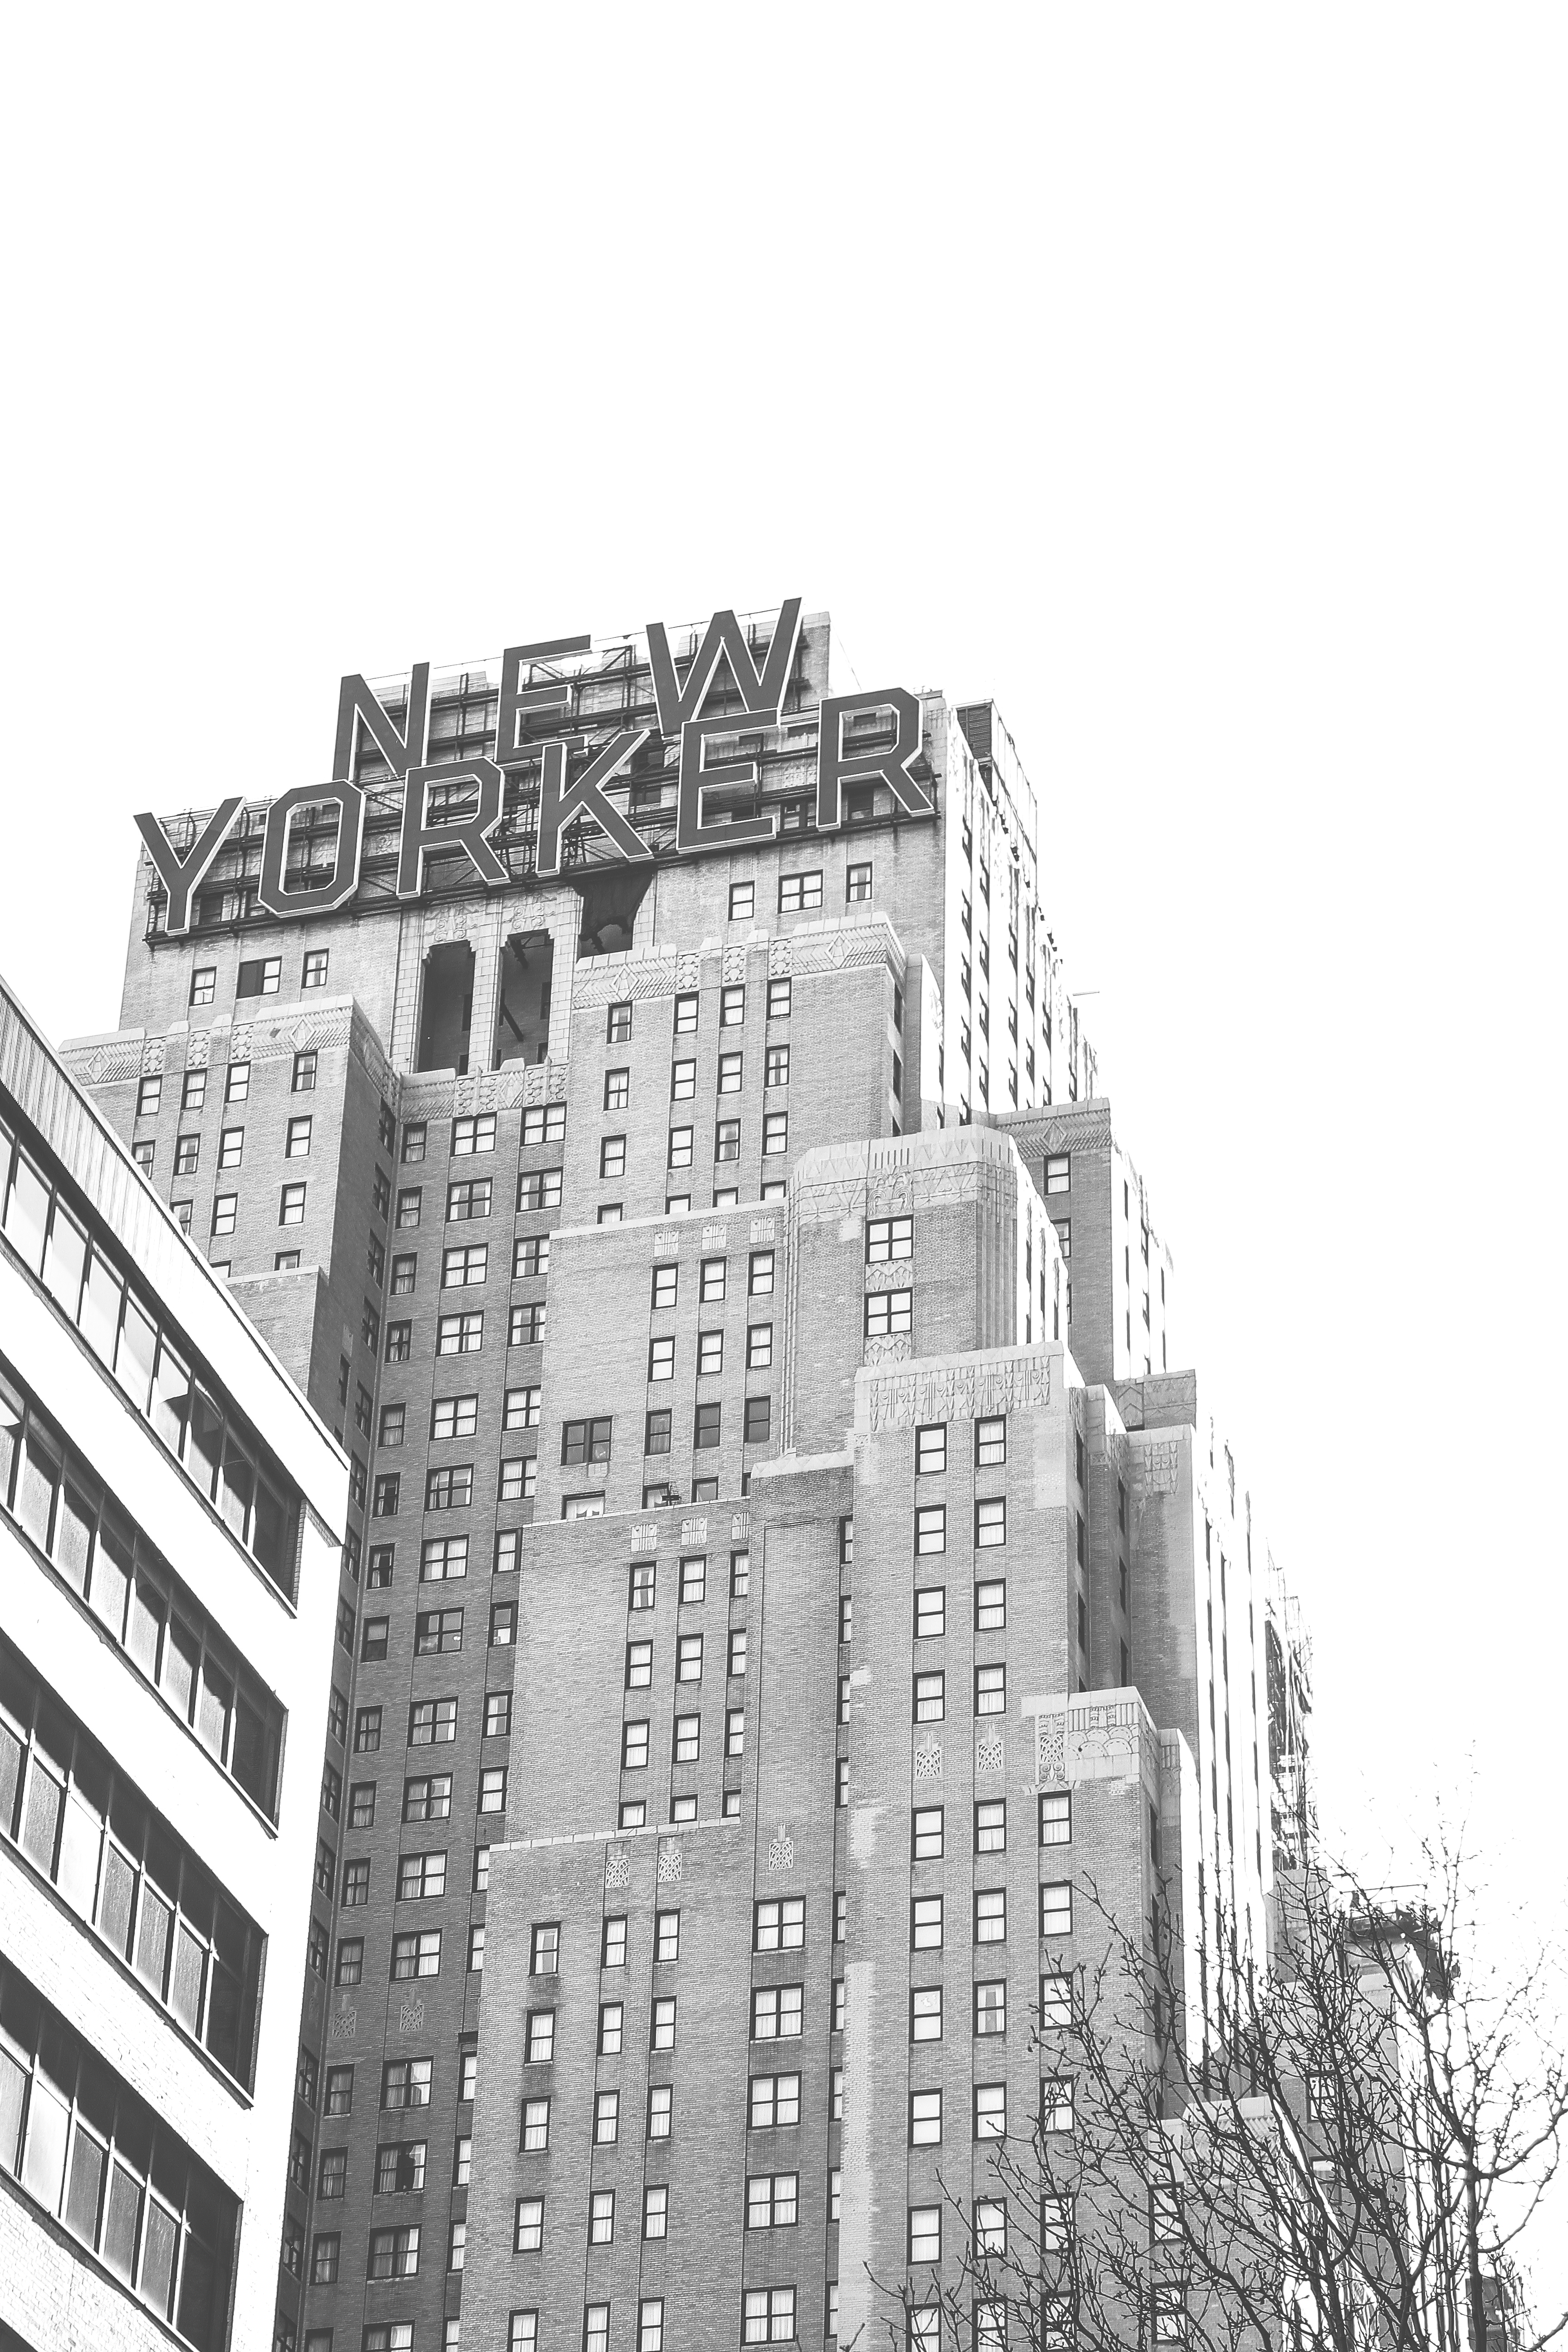
black and white, architecture, city, skyscraper, new york, nyc, facade, property, tower block, high rise, drawing, buildings, ny, condominium, new yorker, monochrome photography, residential area, brutalist architecture